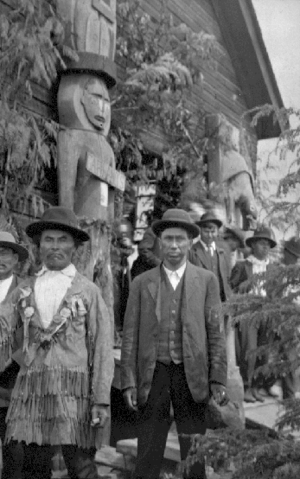
Les Musqueam sont une population amérindienne de Colombie-Britannique dont la réserve est située au cœur de la ville de Vancouver.